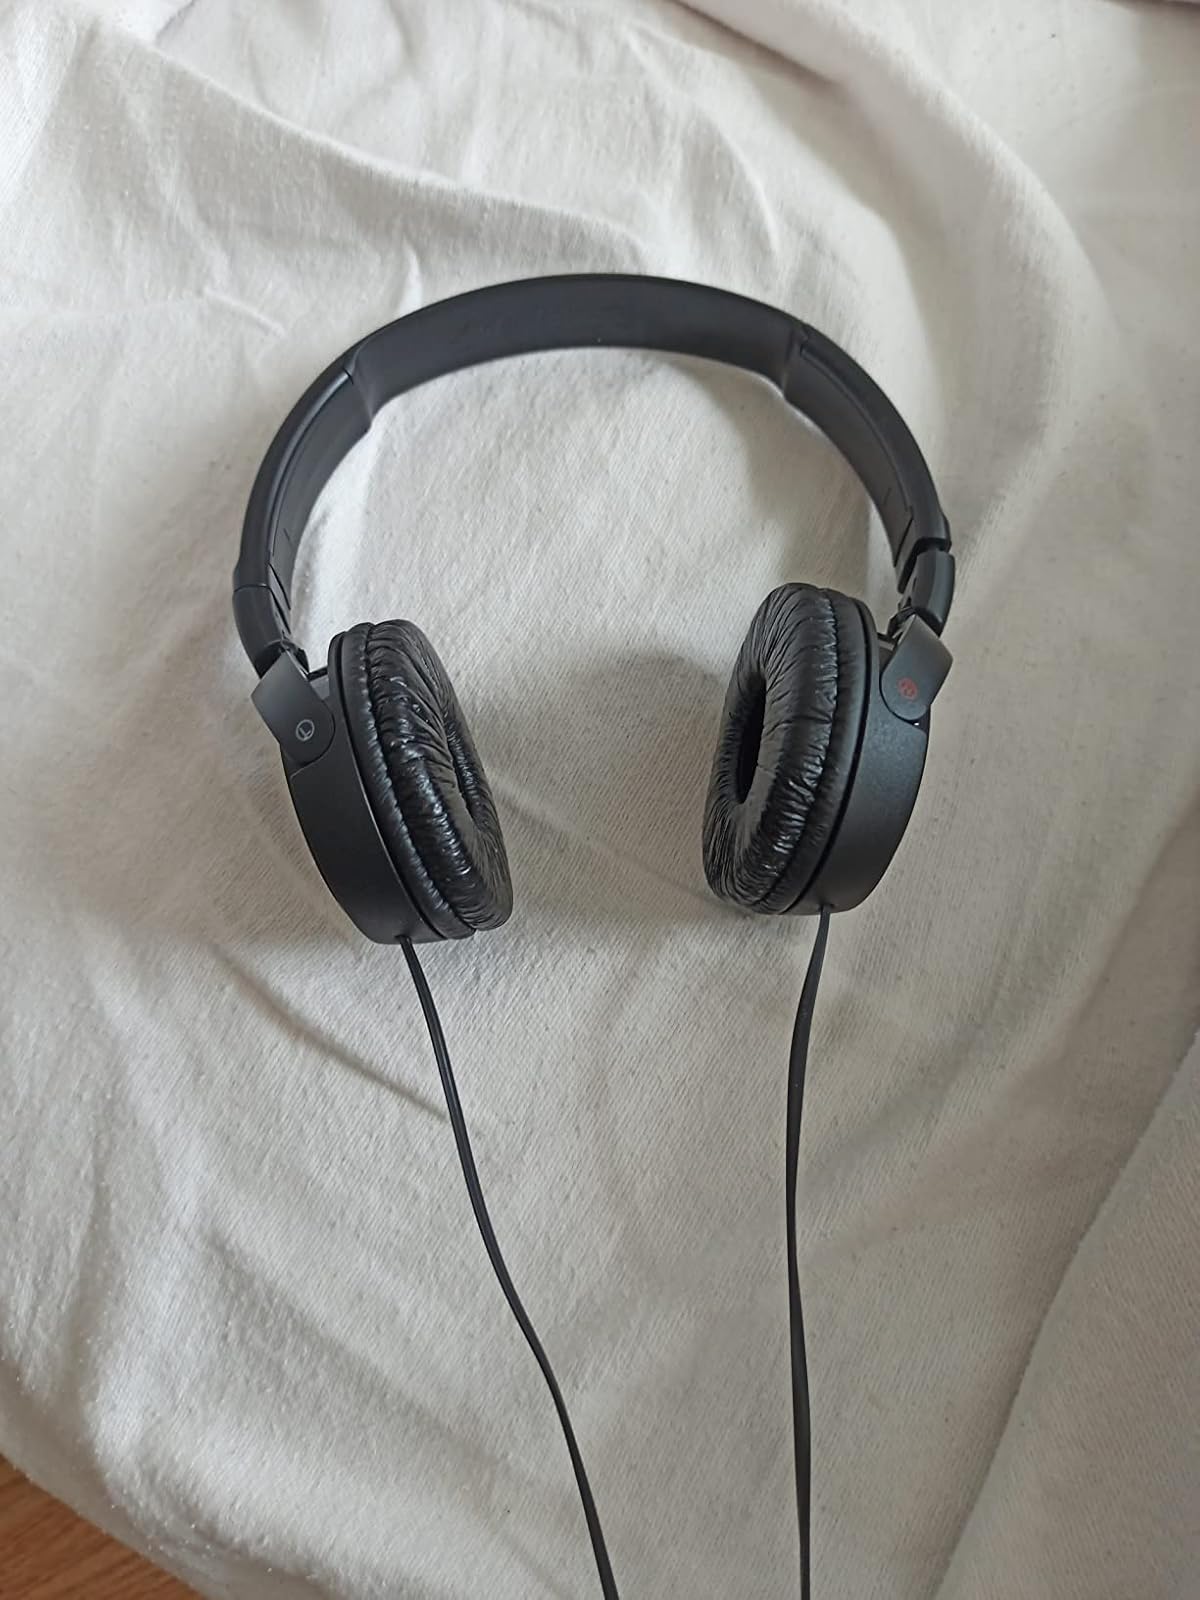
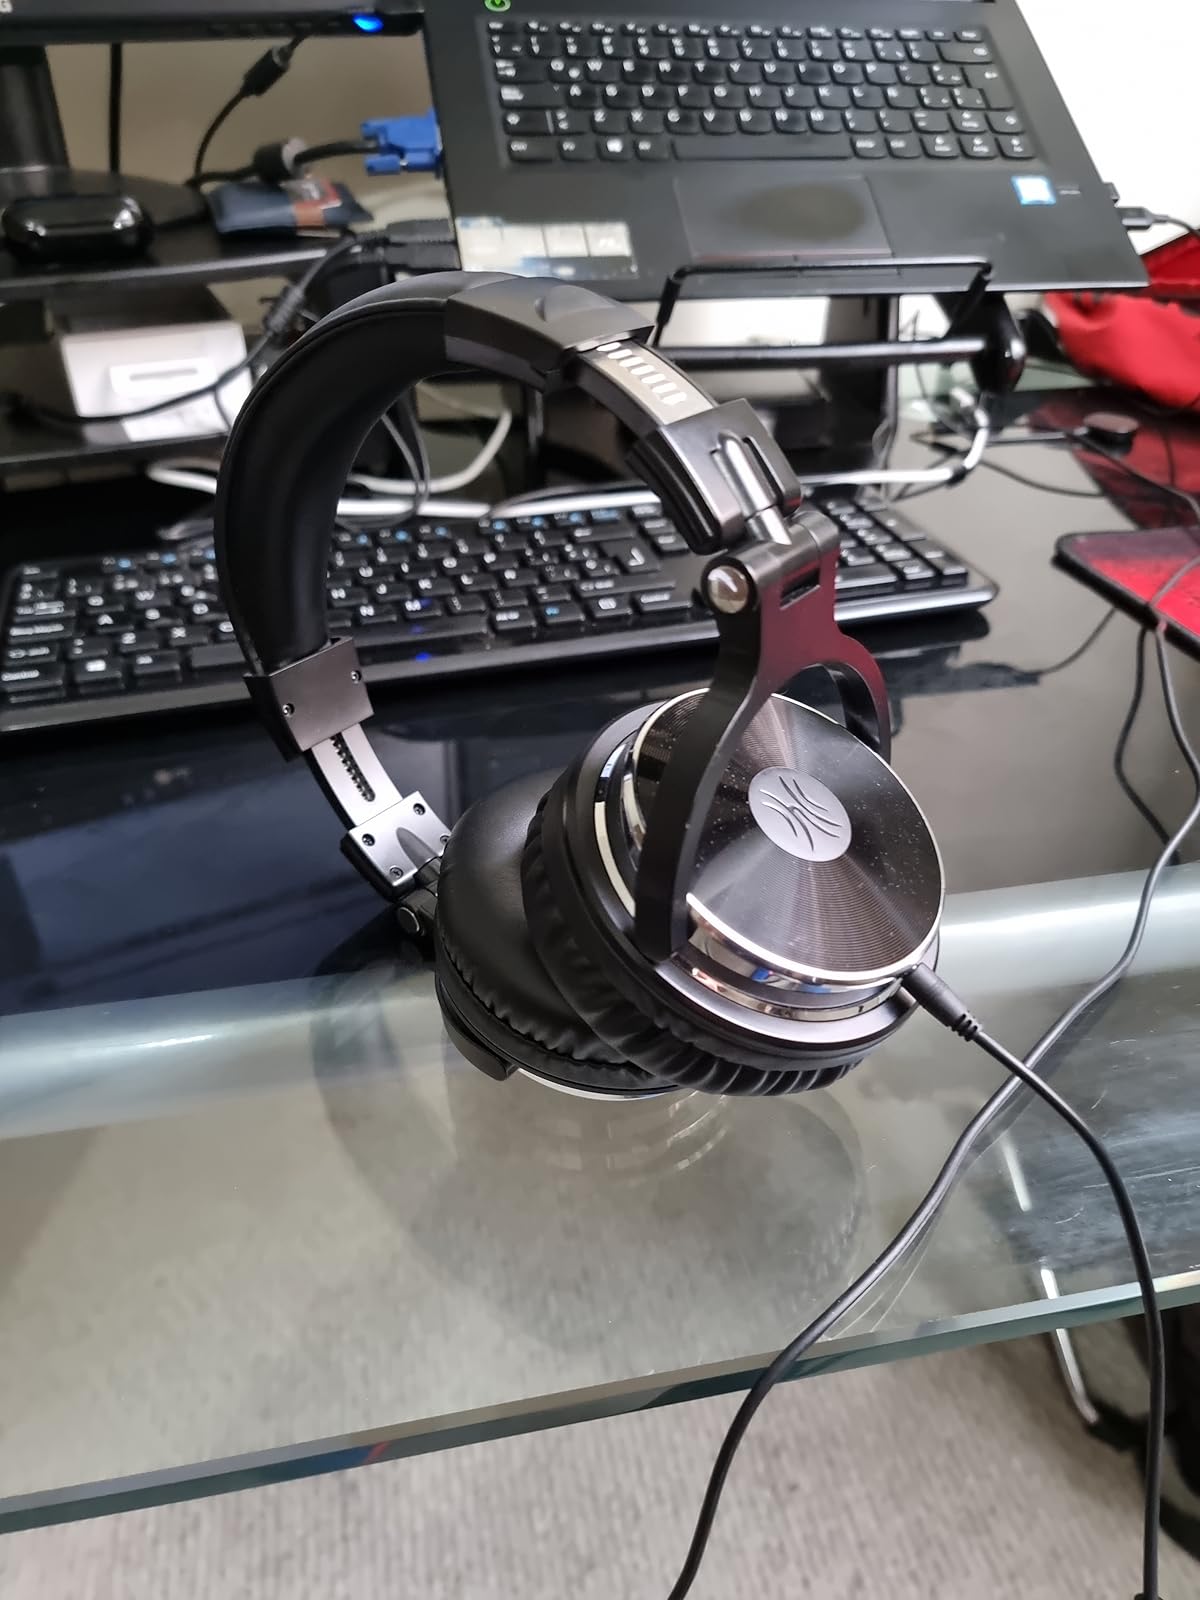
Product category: headphones
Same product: no